Fred C. Kelly

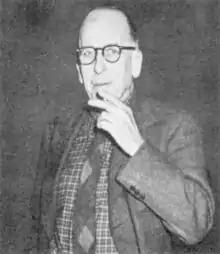
Author Fred C. Kelly, circa 1952, from the book jacket of "Kin Hubbard."

Fred Charters Kelly (1882–1959) was an American humorist, newspaperman, columnist and author.